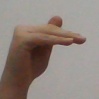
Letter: khaa